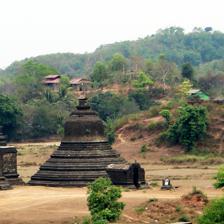
Building: Nyidaw Temple
Country: Myanmar
Year built: 1433
Buddhist temples in Rakhine State Nyi Taw Temple ညီတော် ပုထိုးတော် Nyi Taw Temple Religion Affiliation Theravada Buddhism Location Location Mrauk U , Rakhine State Country Myanmar Shown within Myanmar Geographic coordinates 20°35′55″N 93°11′27″E / 20.598692°N 93.190818°E / 20.598692; 93.190818 Architecture Founder King Min Khayi Completed AD 1433 Nyi Taw Temple is a temple in Mrauk U , Myanmar . It was built by Min Khayi , the second king of Mrauk-U Kingdom in AD 1433. It is situated next to Le-myet-hna Temple which was built by his brother Min Saw Mon , the founder of Mrauk-U Kingdom. Image gallery Nyi Taw Temple Nyi Taw Temple and Le Myet hna Temple - Mrauk U See also List of Temples in Mrauk U Le-myet-hna Temple Min Khayi References